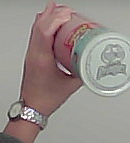
Product: pringles_original